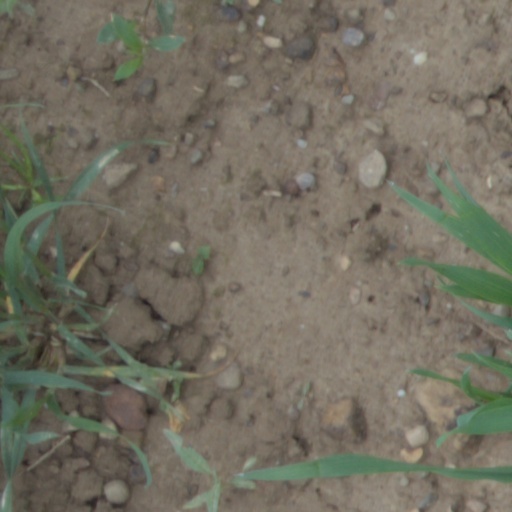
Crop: wheat